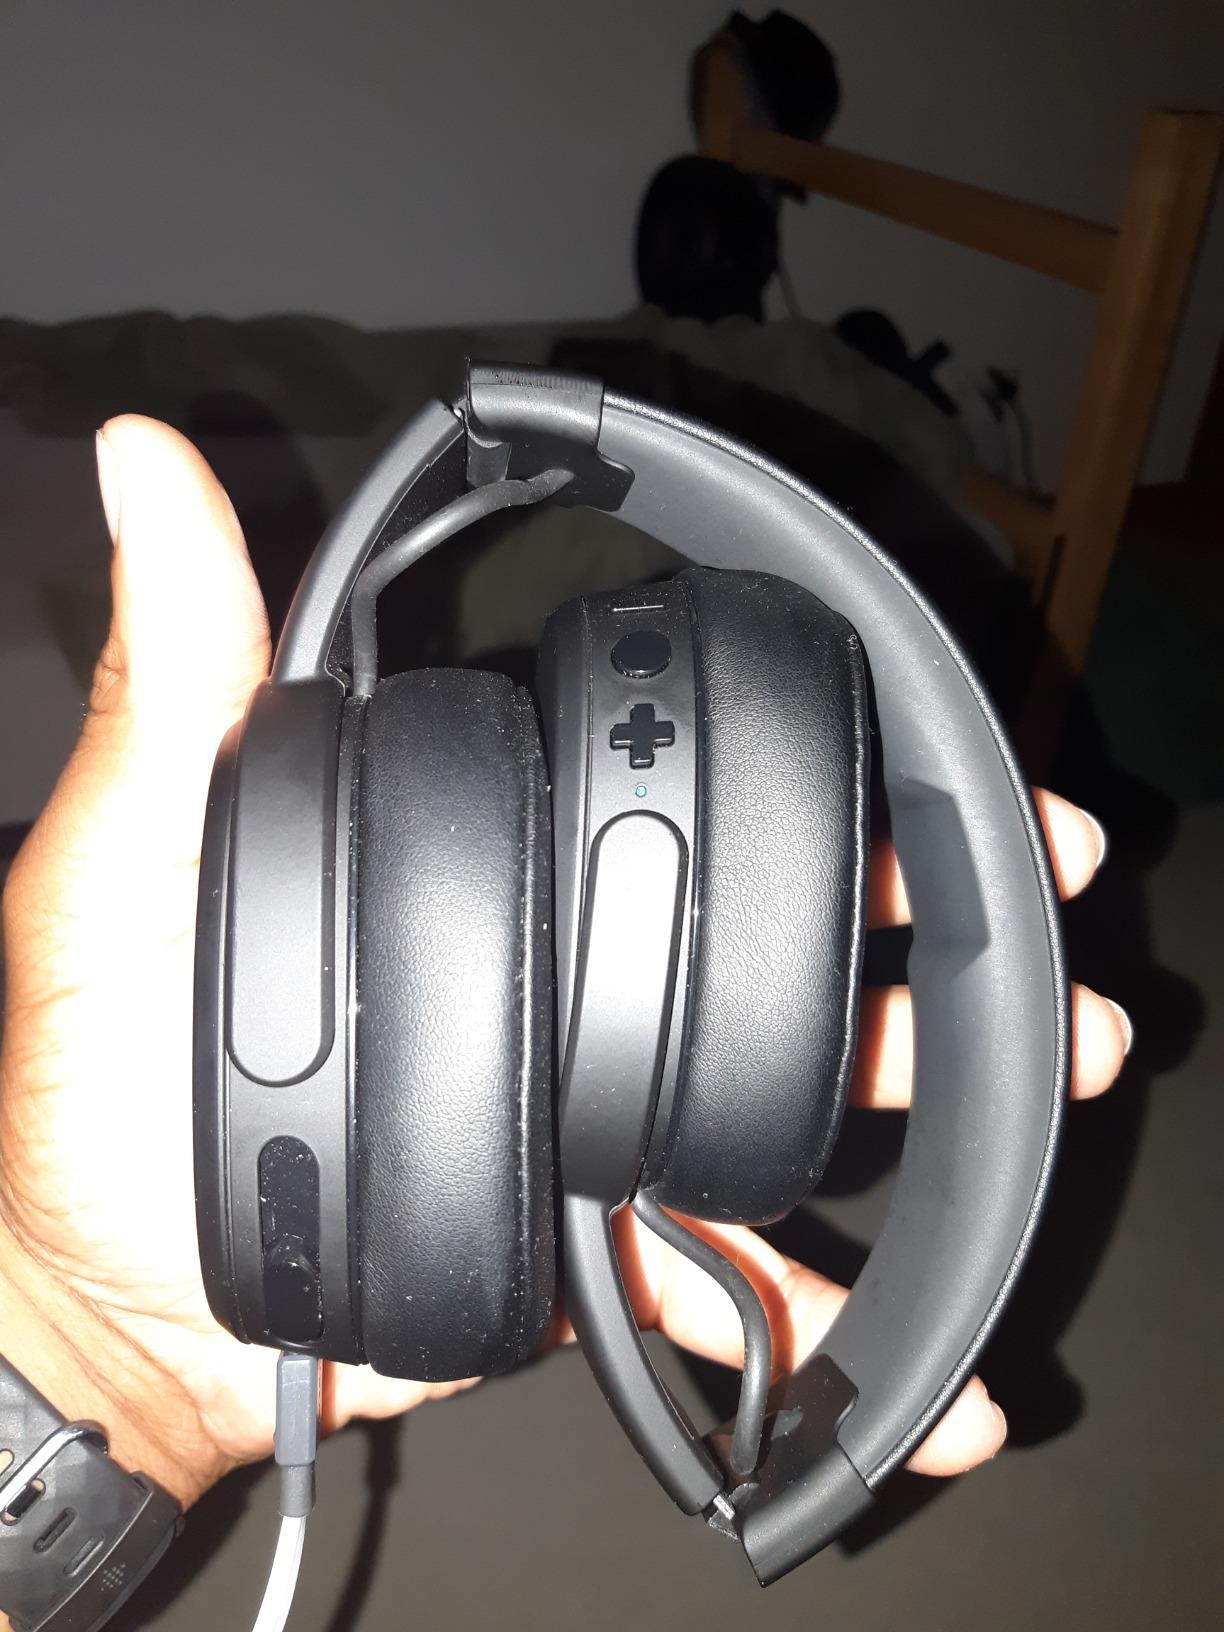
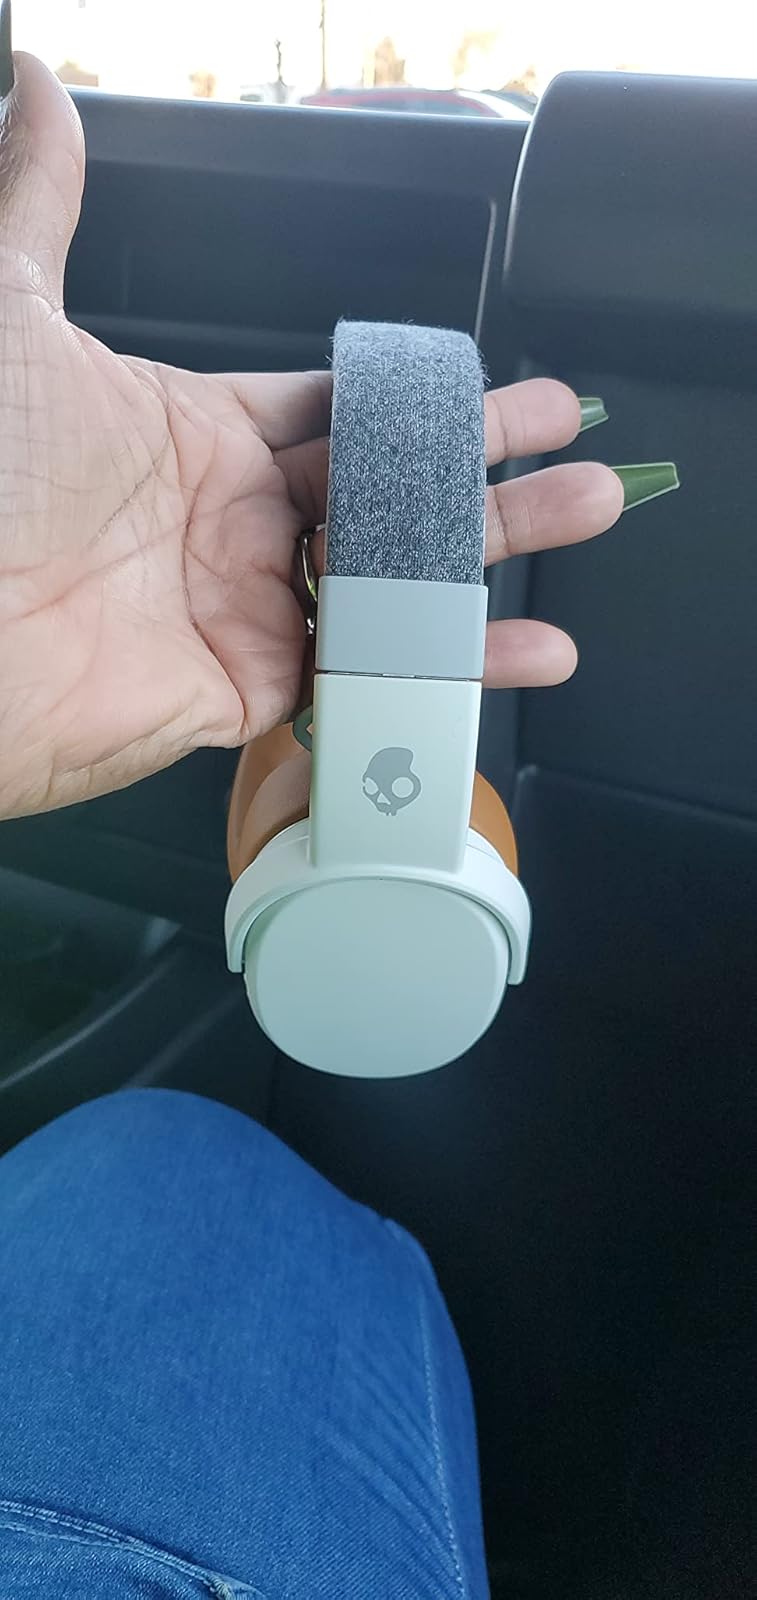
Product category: headphones
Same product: no